Ludlow Massacre

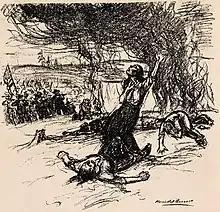

On the morning of April 20, the day after some in the tent colony celebrated Orthodox Easter, three Guardsmen appeared at the camp ordering the release of a man they claimed was being held against his will. The camp leader, Louis Tikas, left to meet with Major Patrick J. Hamrock at the train station in Ludlow village, from the colony. While this meeting was progressing, two militias installed a machine gun on a ridge near the camp and took positions along a rail route about half a mile south of Ludlow. Simultaneously, armed Greek miners began flanking to an arroyo. When two of the militias' dynamite explosions – detonated to draw support from the National Guard units at Berwind and Cedar Hill – alerted the Ludlow tent colony, the miners took up positions at the bottom of the hill. When the militia opened fire, hundreds of miners and their families ran for cover.